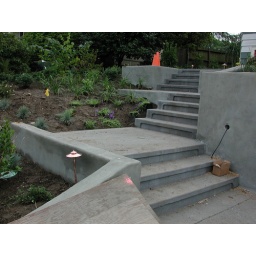
They managed to get most of the plants in the ground in one day (with enough extra time to start putting in the lights).